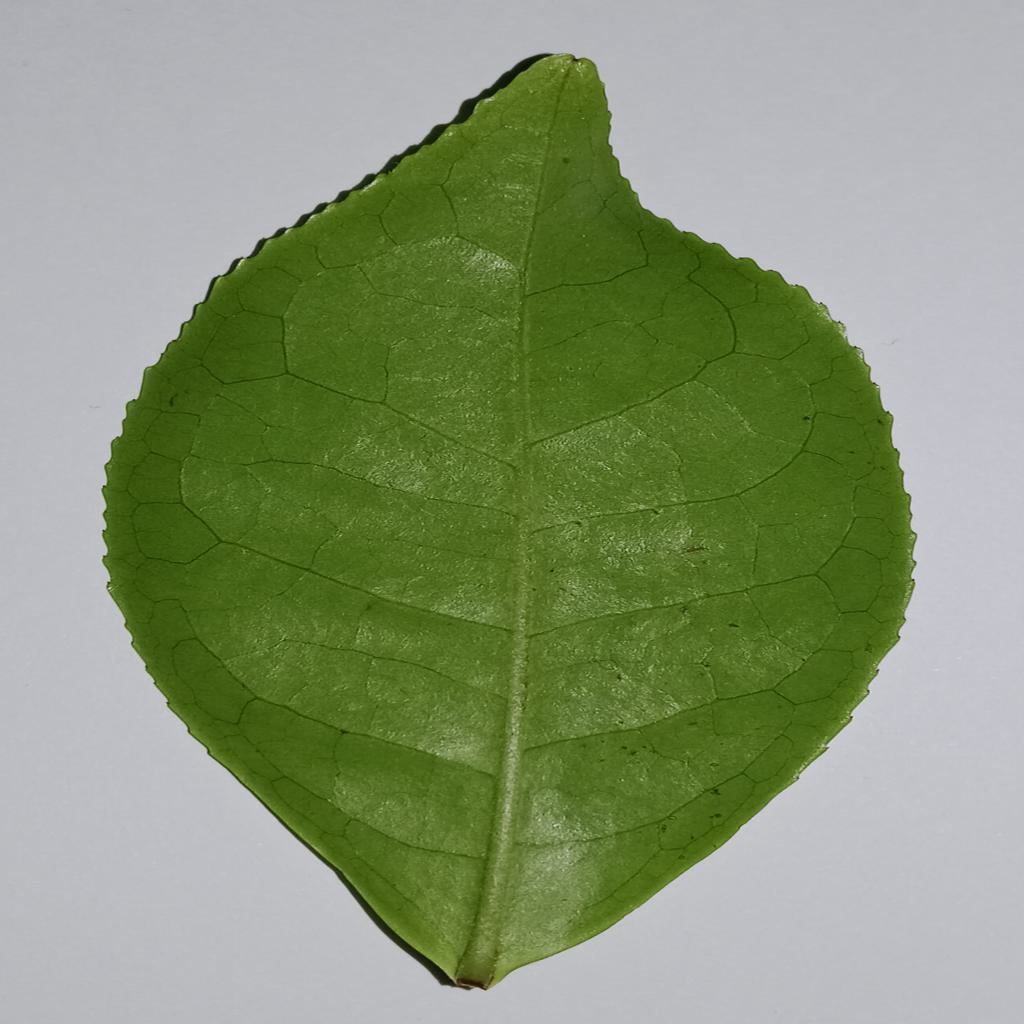
Label: Healthy